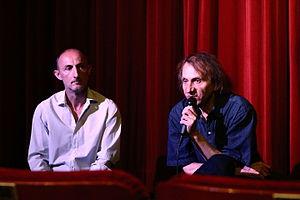
L'Enlèvement de Michel Houellebecq est un téléfilm français réalisé par Guillaume Nicloux, diffusé en 2014.